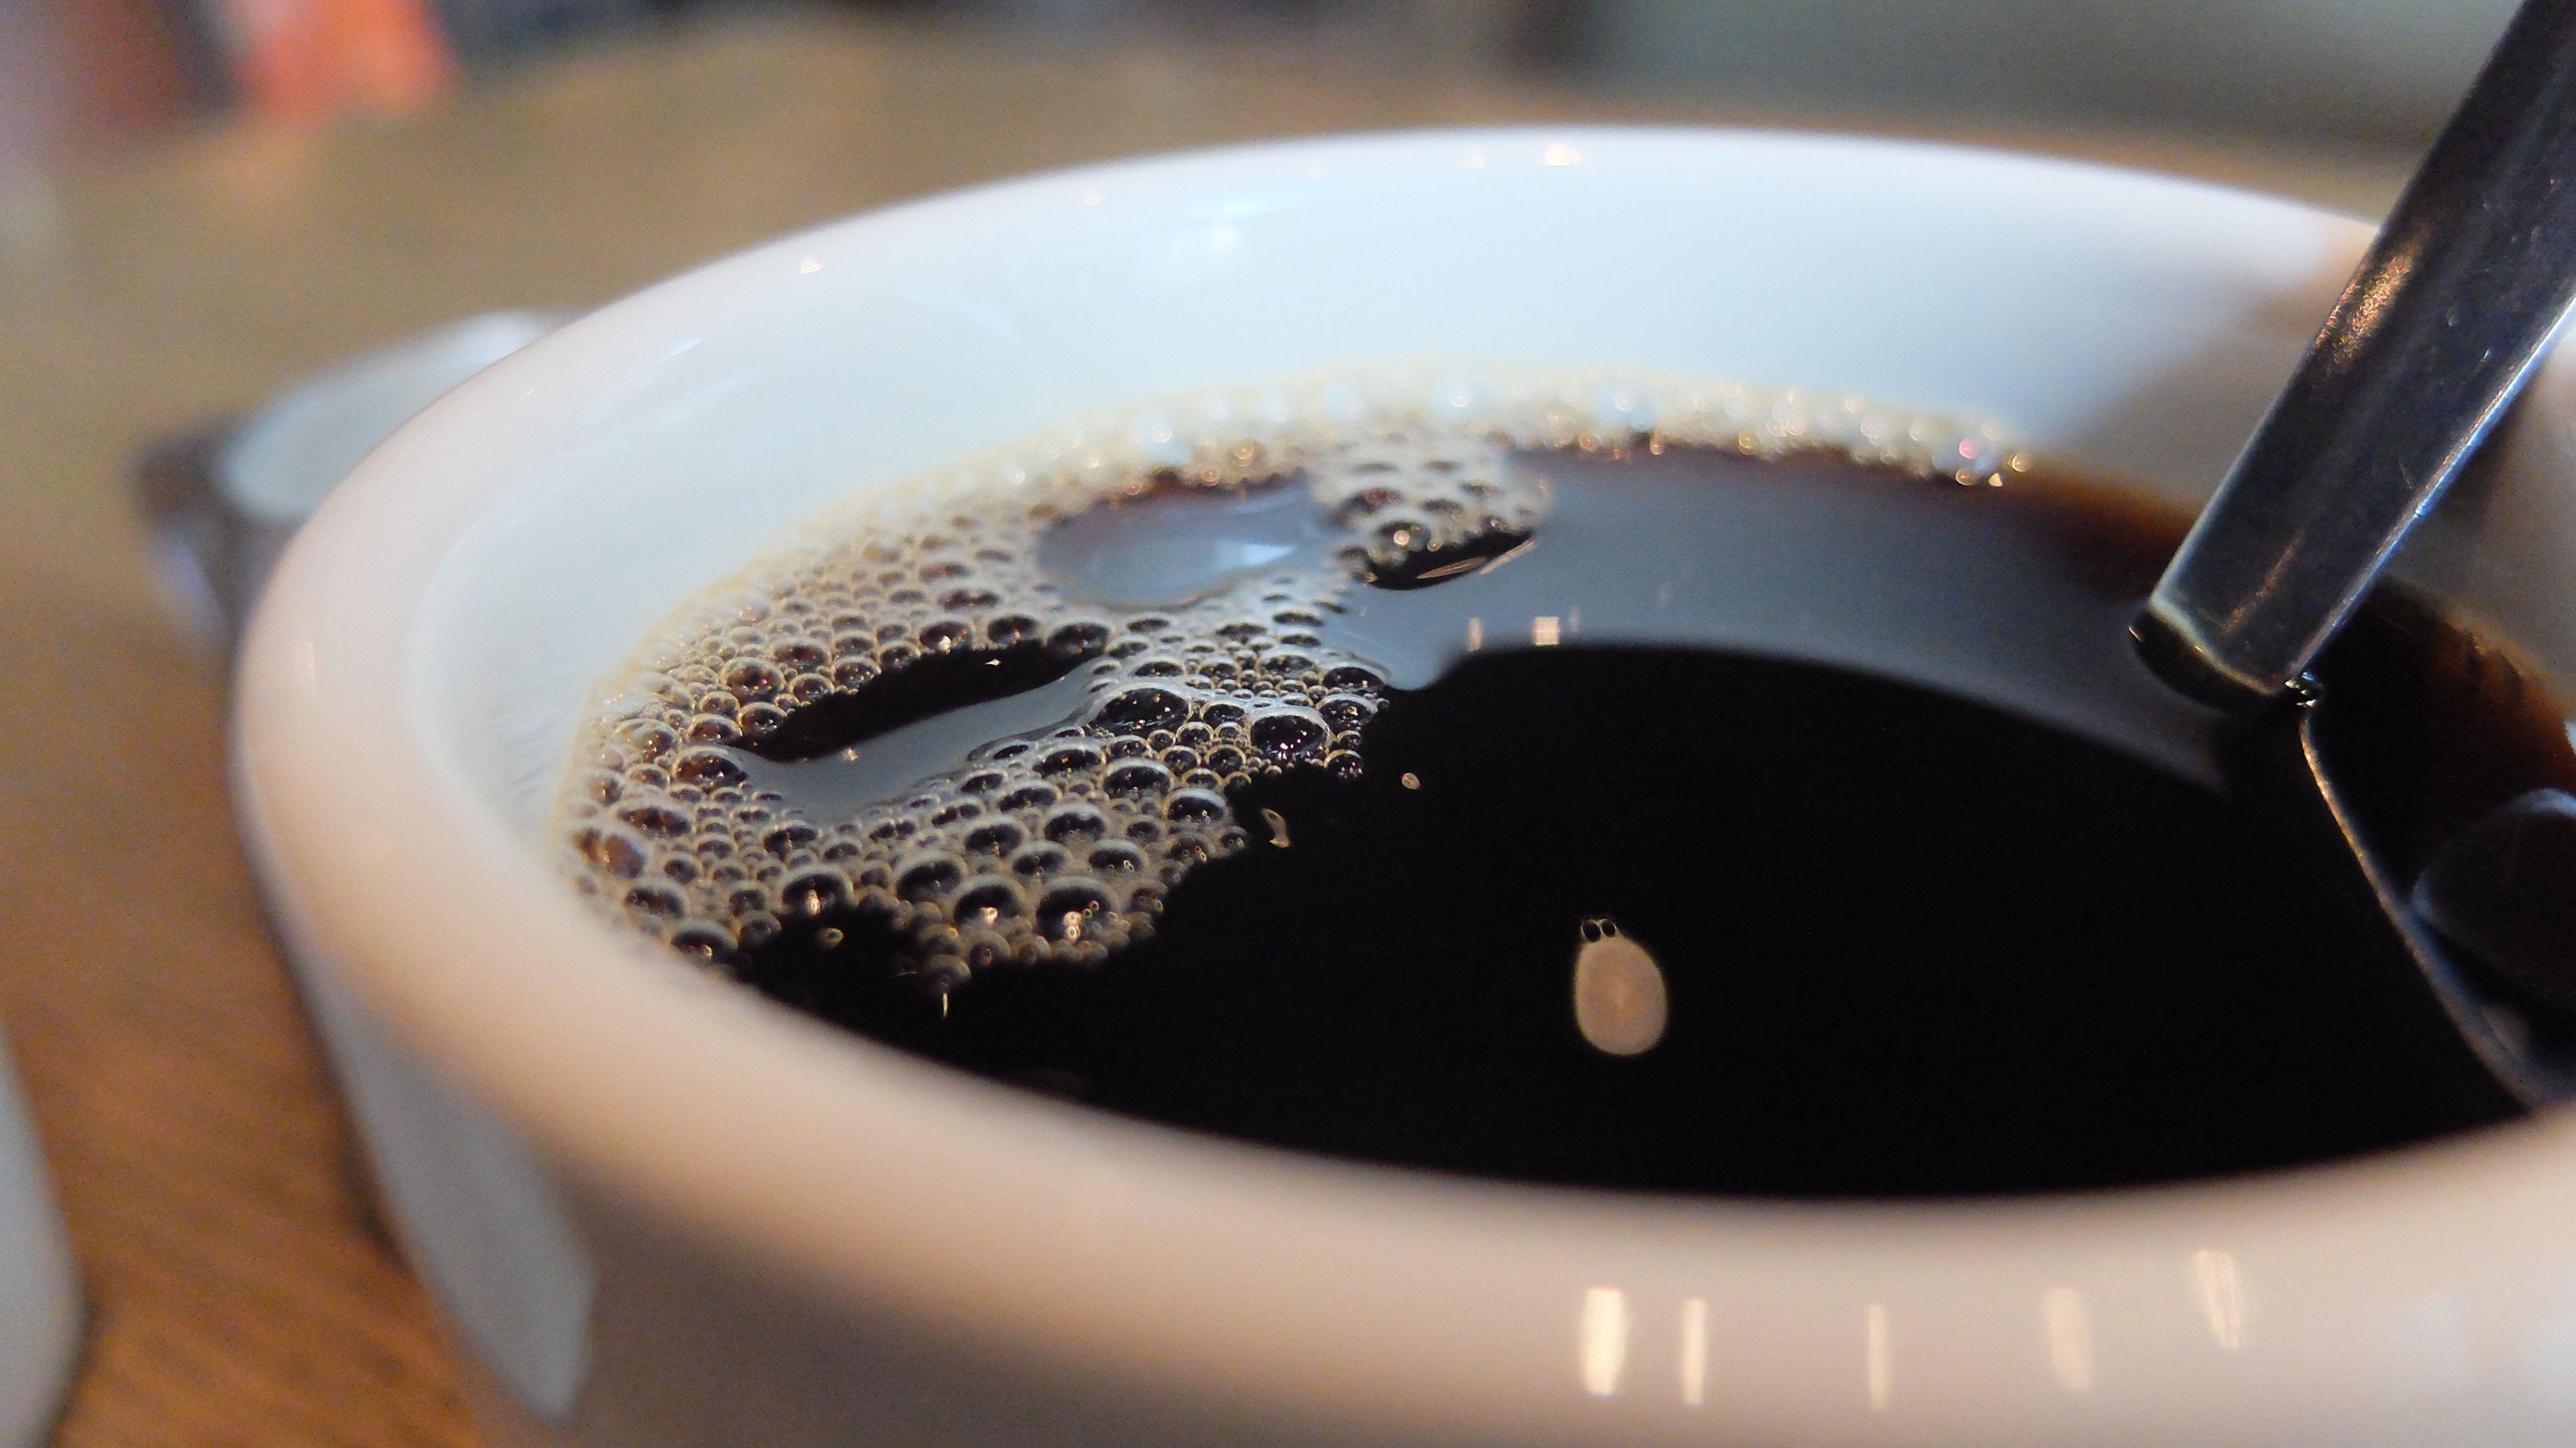
coffee, cup, food, drink, chocolate, espresso, dessert, flavor